Michał Choromański

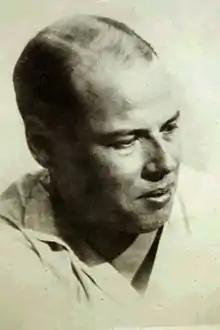

Michał Choromański (9 June O.S. 1904 – 14 May 1972), was a Polish writer, playwright and translator. He is best known for his novelistic studies of psychological states.